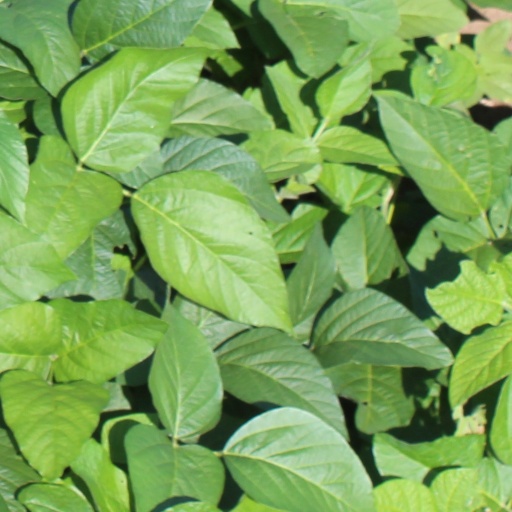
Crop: soybean